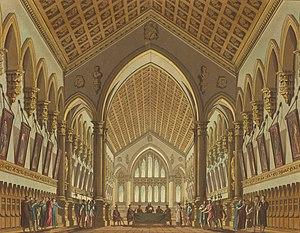
Décor représentant une salle de tribunal pour la scène 9 de l'acte 2 de la création originale de l'opéra La Gazza ladra (La Pie voleuse) de Gioachino Rossini à La Scala de Milan, le 31 mai 1817. Aquatinte colorée d'Angelo Biasioli d'après un dessin du scénographe Alessandro Sanquirico (concepteur du décor de La Gazza ladra)
La Pie voleuse est un opéra italien en deux actes de Gioachino Rossini créé en 1817. Le livret de Giovanni Gherardini est une adaptation d'une pièce de théâtre contemporaine de Théodore Baudouin d'Aubigny et Louis-Charles Caigniez : La Pie voleuse, ou la Servante de Palaiseau. Composé après La Cenerentola, l'opéra remporta un grand succès à sa création et reste aujourd'hui connu pour son ouverture. Cet opéra est le premier d'une longue série d'opéras semiserias de Rossini.